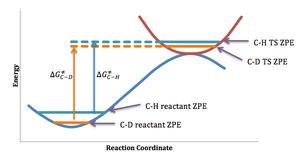
L'effet isotopique cinétique est la variation de la vitesse d'une réaction chimique lorsqu'un atome d'un des réactifs est remplacé par l'un de ses isotopes.